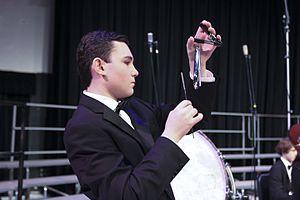
Le triangle est un instrument de musique idiophone constitué d'une barre métallique de section circulaire pliée en deux points de manière à former un triangle plus ou moins régulier. Il est tenu d'une main par le musicien, qui frappe dessus à l'aide d'une tige, également métallique.